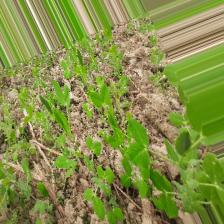
Label: Normal